Brothel (film)

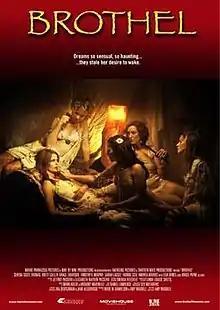

Brothel is a 2008 film written and directed by Amy Waddell. The film stars Serena Scott Thomas, Brett Cullen, Timothy V. Murphy, and Bruce Payne. The film was filmed in Jerome and Clarkdale, Arizona.